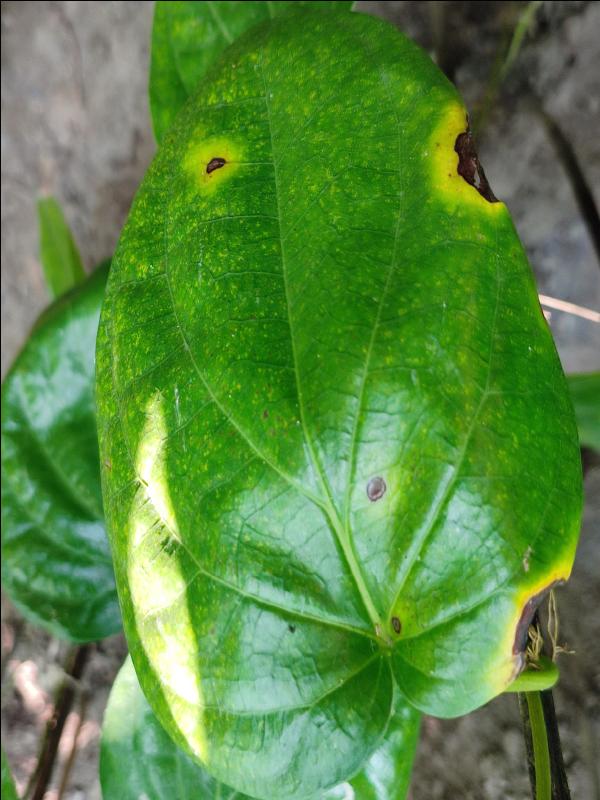
Label: Bacterial_Leaf_Disease